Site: brandenburg
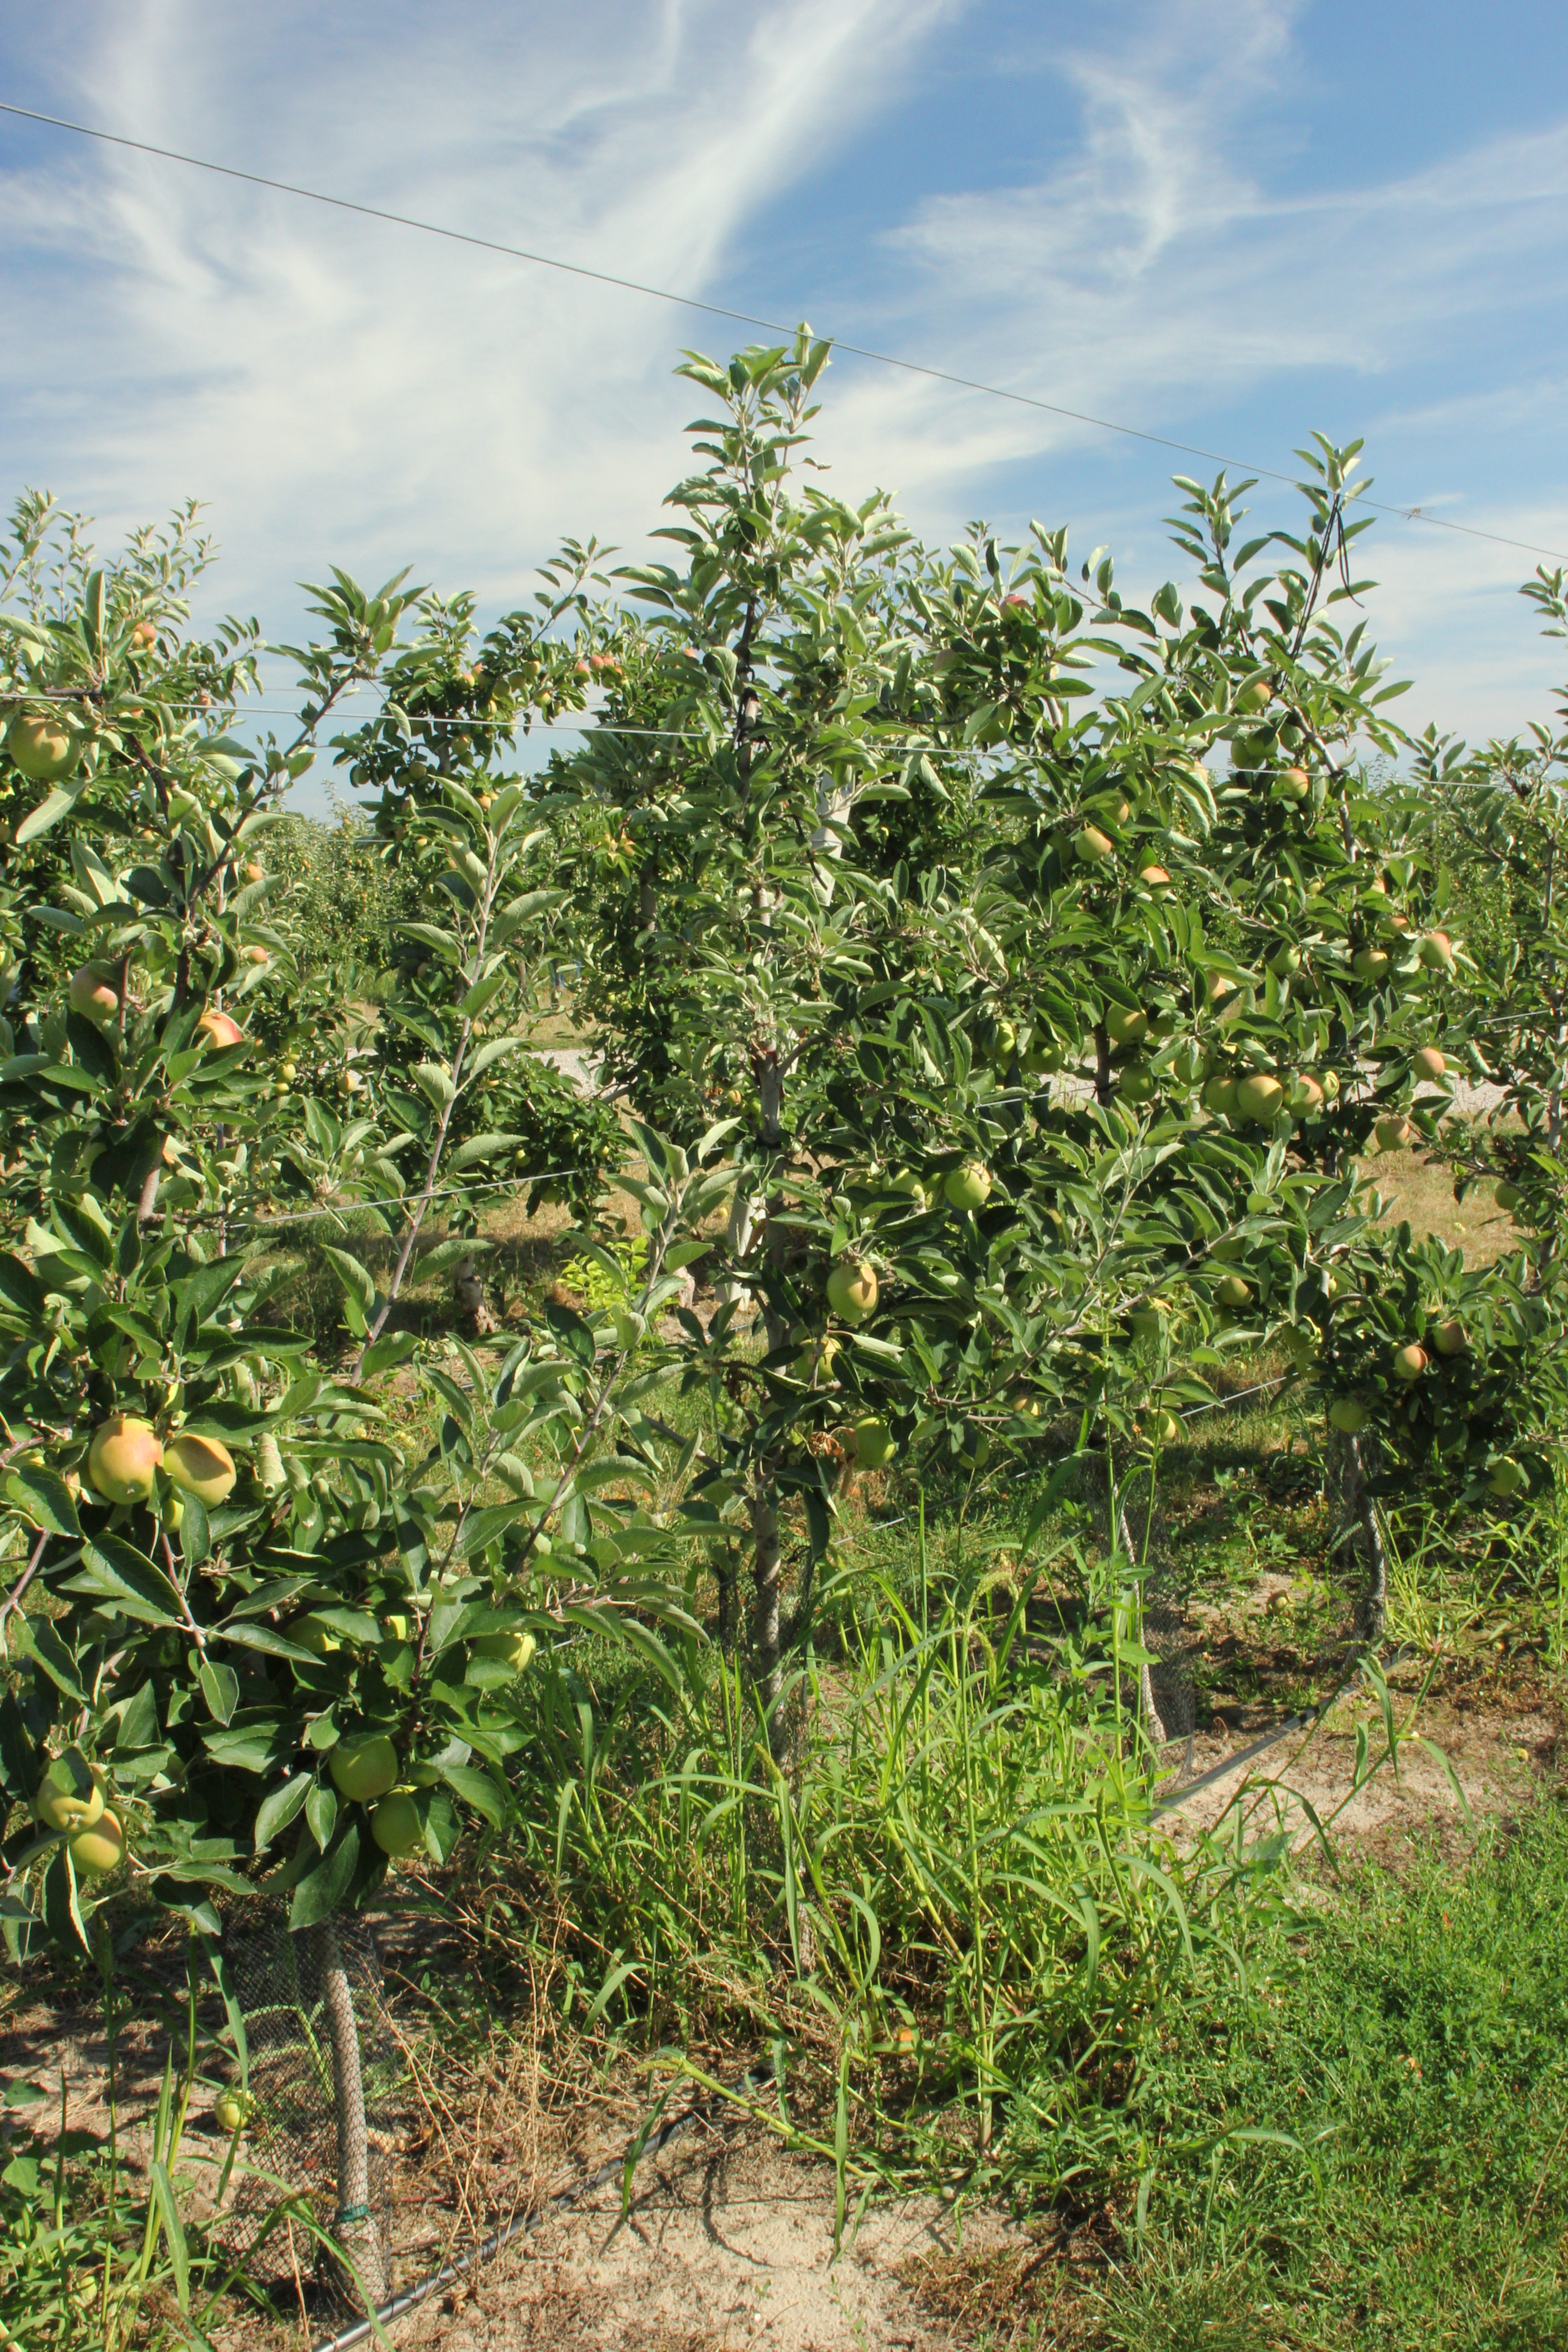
Growth stage (BBCH 77): Development of fruit